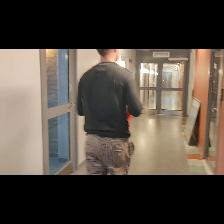
Label: Human